José Paranhos, Viscount of Rio Branco

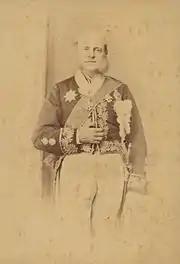
José Paranhos, the Viscount of Rio Branco in court dress c. 1875

Meanwhile, the government had to deal with a serious and protracted crisis involving the Catholic Church. Catholicism was the state religion in Brazil, and there was a great degree of state control which had been inherited from Portuguese rule, this included the appointment of clergy. This situation led to a state of affairs where the Catholic clergy were seen as being understaffed, undisciplined and poorly educated, leading to a loss of moral authority and popular respect for the Church. There had been a series of measures aiming to weaken the authority of the Papacy over the Brazilian church including the suspension of the acceptance of novices into monasteries in 1856 and the introduction of a right of appeal to the crown over most church affairs in 1857, neither of which were accepted by Rome.